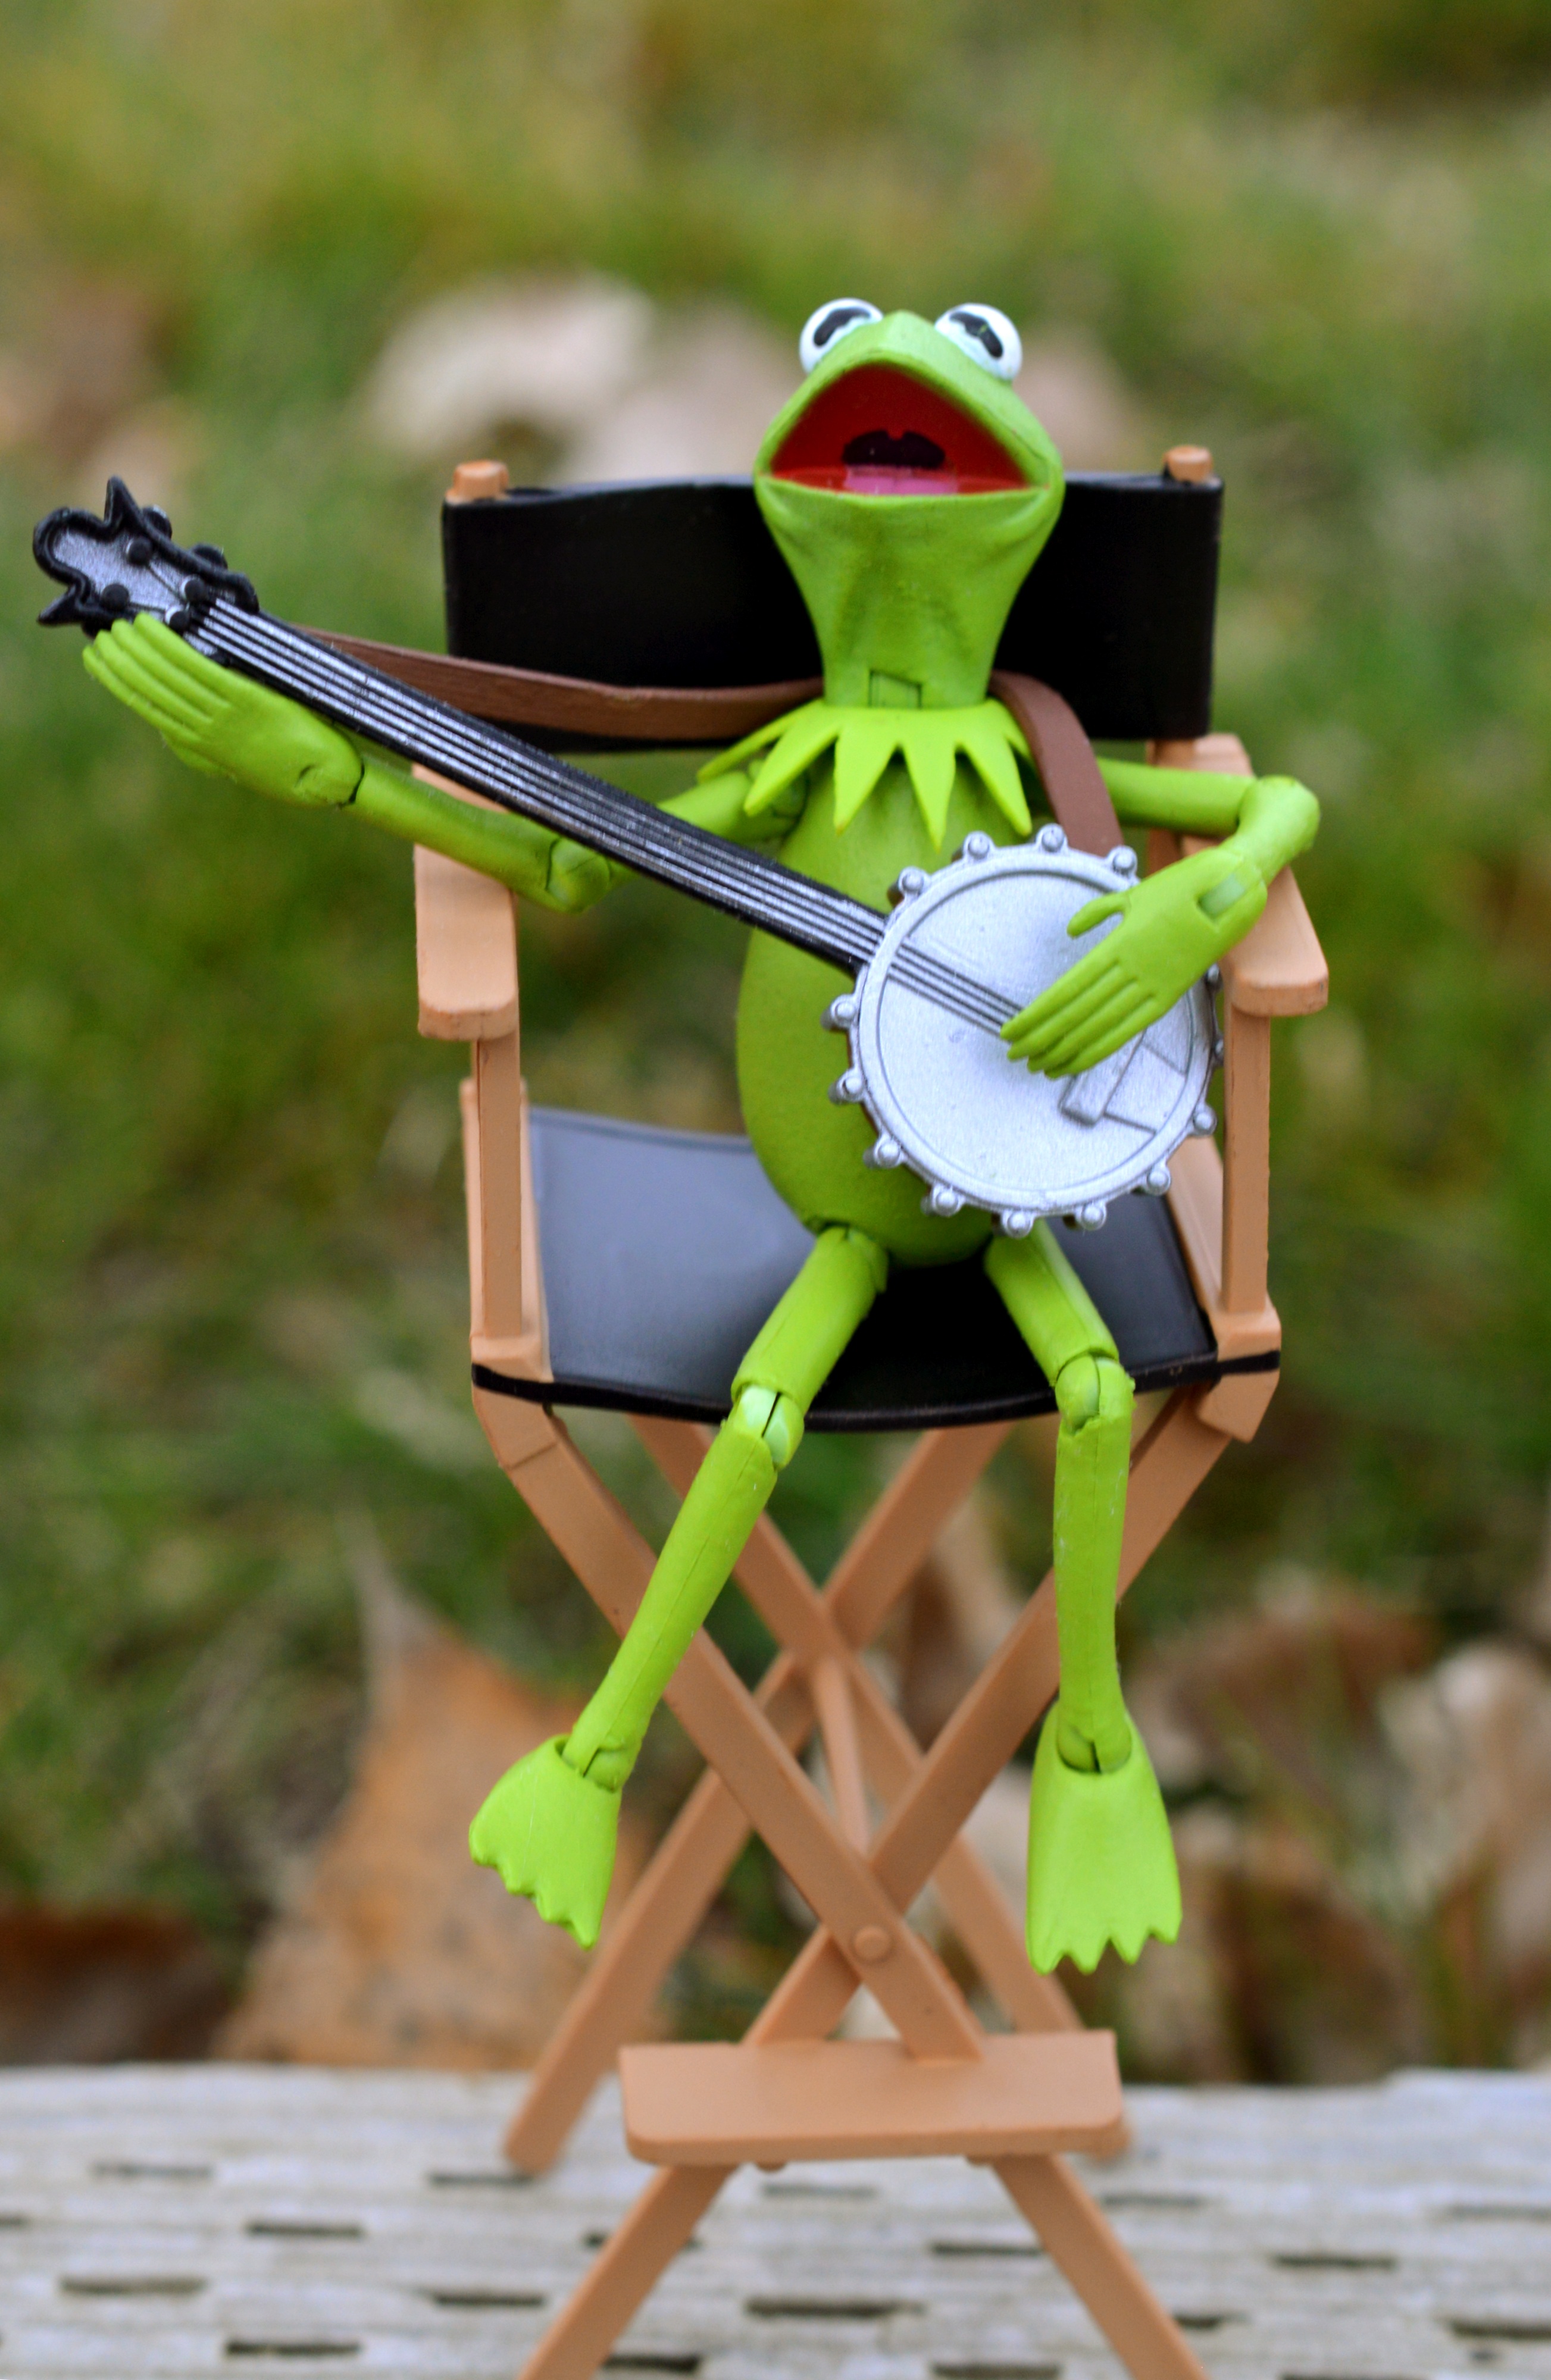
music, chair, green, instrument, sitting, playing, frog, toy, singing, character, kermit, banjo, muppet